Air Defense Artillery Branch

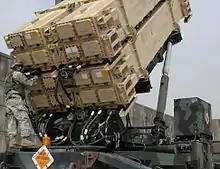
A soldier assigned to the 35th Air Defense Artillery Brigade's 1st Battalion, 43rd Air Defense Artillery Regiment conducting maintenance on a Patriot missile launcher in 2006

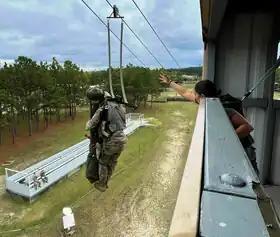
A paratrooper with E Battery, 3–4th ADAR practices jumping from a 34-foot tower with the FIM-92 Stinger

The Shipton Award is named for Brigadier General James A. Shipton, who is acknowledged as the Air Defense Artillery Branch's founding father. Shipton felt that the mission of antiaircraft defense was not to down enemy aircraft, but instead to protect maneuver forces on the ground: "The purpose of anti-aviation defense is to protect our forces and establishments from hostile attack and observation from the air by keeping enemy airplanes [sic] at a distance." The Shipton Award recognizes an Air Defense Artillery professionals for outstanding performance individual thought, innovation, and contributions that result in significant contributions or enhances Air Defense Artillery's warfighting capabilities, morale, readiness, and maintenance.